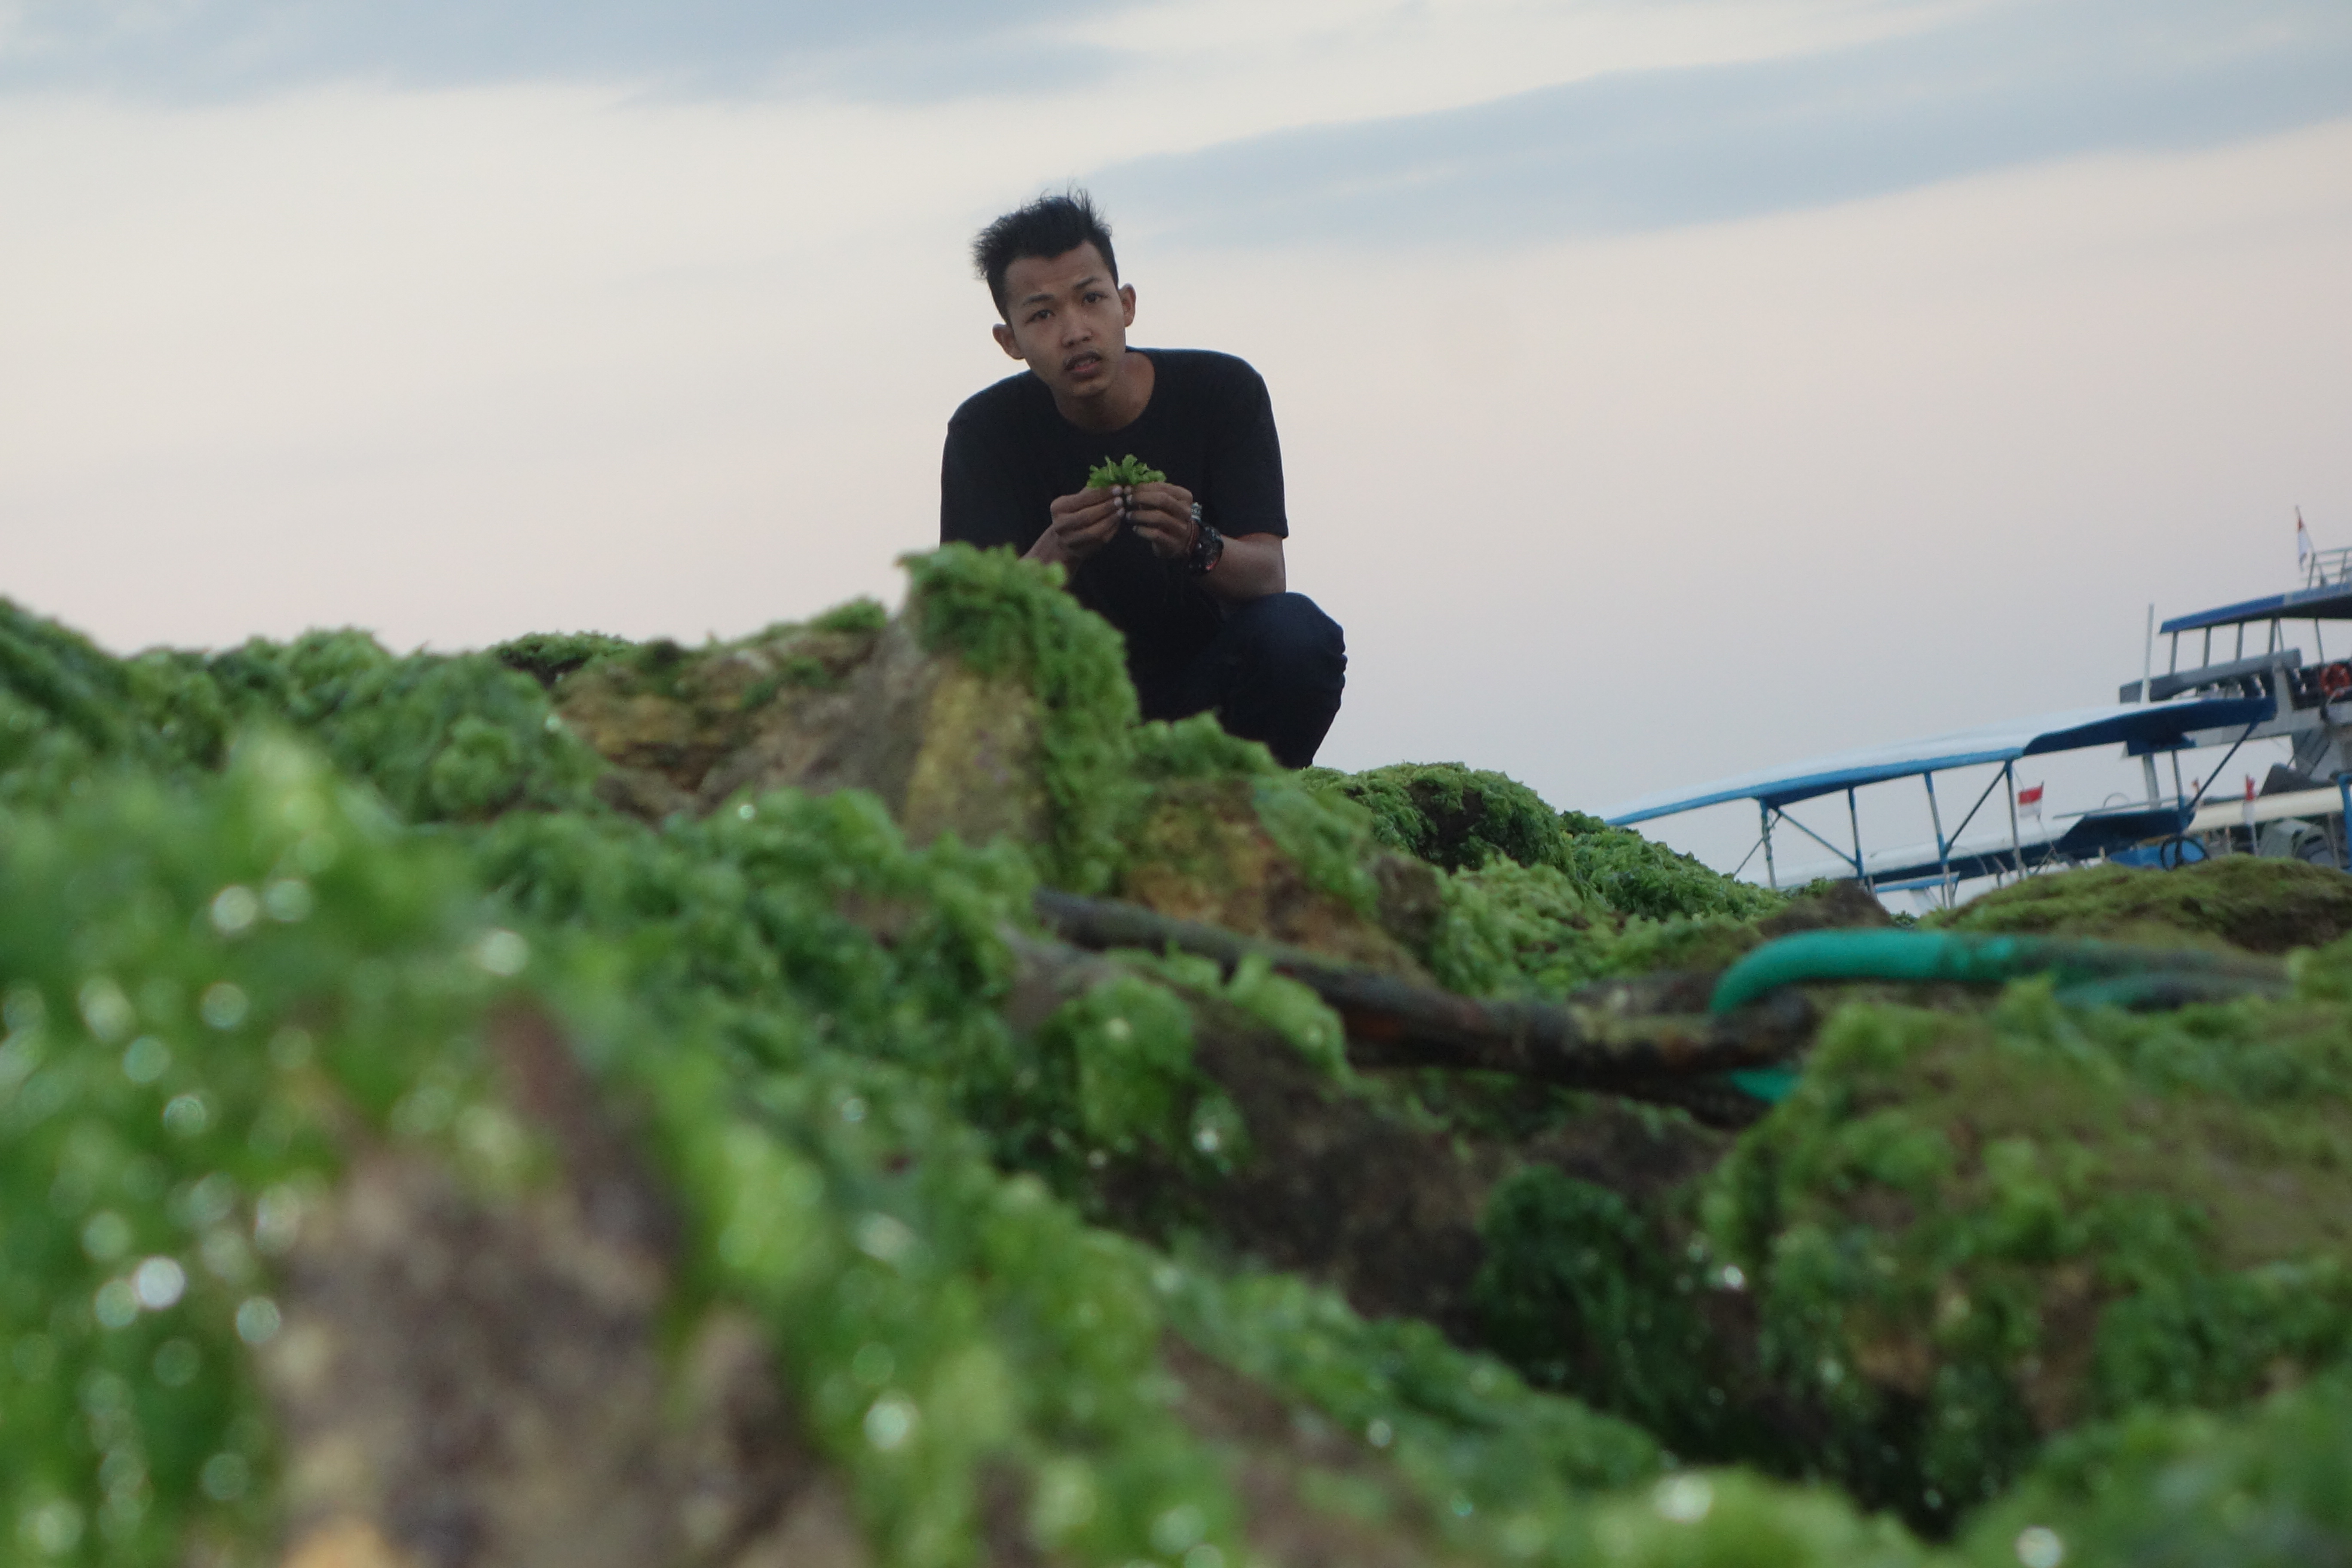
pattern, grass, fun, hill station, rock, plant, photography, travel, tourism, sea, sitting, vacation, landscape, hill, leisure, terrain, coast